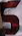
Number: 5